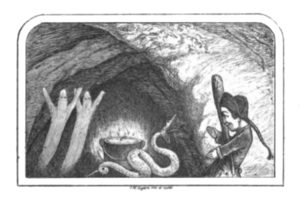
Les Souterrains du vieux château.
Vienne est une commune située au sud-est de la France, au confluent du Rhône et de la Gère, en région Auvergne-Rhône-Alpes dans le département de l'Isère. Elle est avec La Tour-du-Pin, l'une des deux sous-préfectures du département.